Esplanaden 6

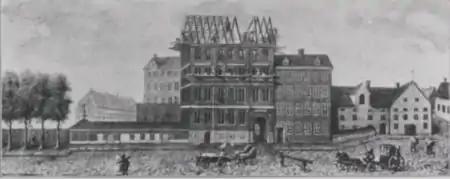
Esplanaden 6 under construction

The building at No. 6 was also completed in 1787. In the courtyard was an 11-bay wooden shed with tile roof, a washhouse and a smithy.